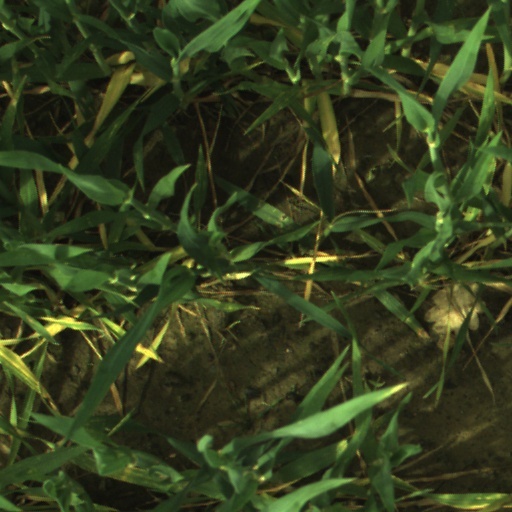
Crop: wheat